South African Class 5E1, Series 1

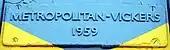
Builder's plate on no. E397

The Class 5E1 was virtually identical in outward appearance to the forerunner Class 5E, but with more powerful traction motors and with a new Commonwealth bogie design that gave a smoother ride. Apart from the bogies, an externally visible difference from the Class 5E is the size and location of the small access panels on the lower body sides.